Got to Believe

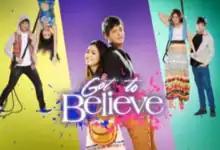
Title card

Got to Believe is a Philippine television drama romantic series broadcast by ABS-CBN. Directed by Cathy Garcia-Molina, it stars Kathryn Bernardo and Daniel Padilla. It aired on the network's Primetime Bida line up and worldwide on TFC from August 26, 2013 to March 7, 2014, replacing "Huwag Ka Lang Mawawala" and was replaced by "Ikaw Lamang". The series finale, dubbed as the "Best Ending Ever", was ranked #1 by Kantar Media nationwide TV rating.